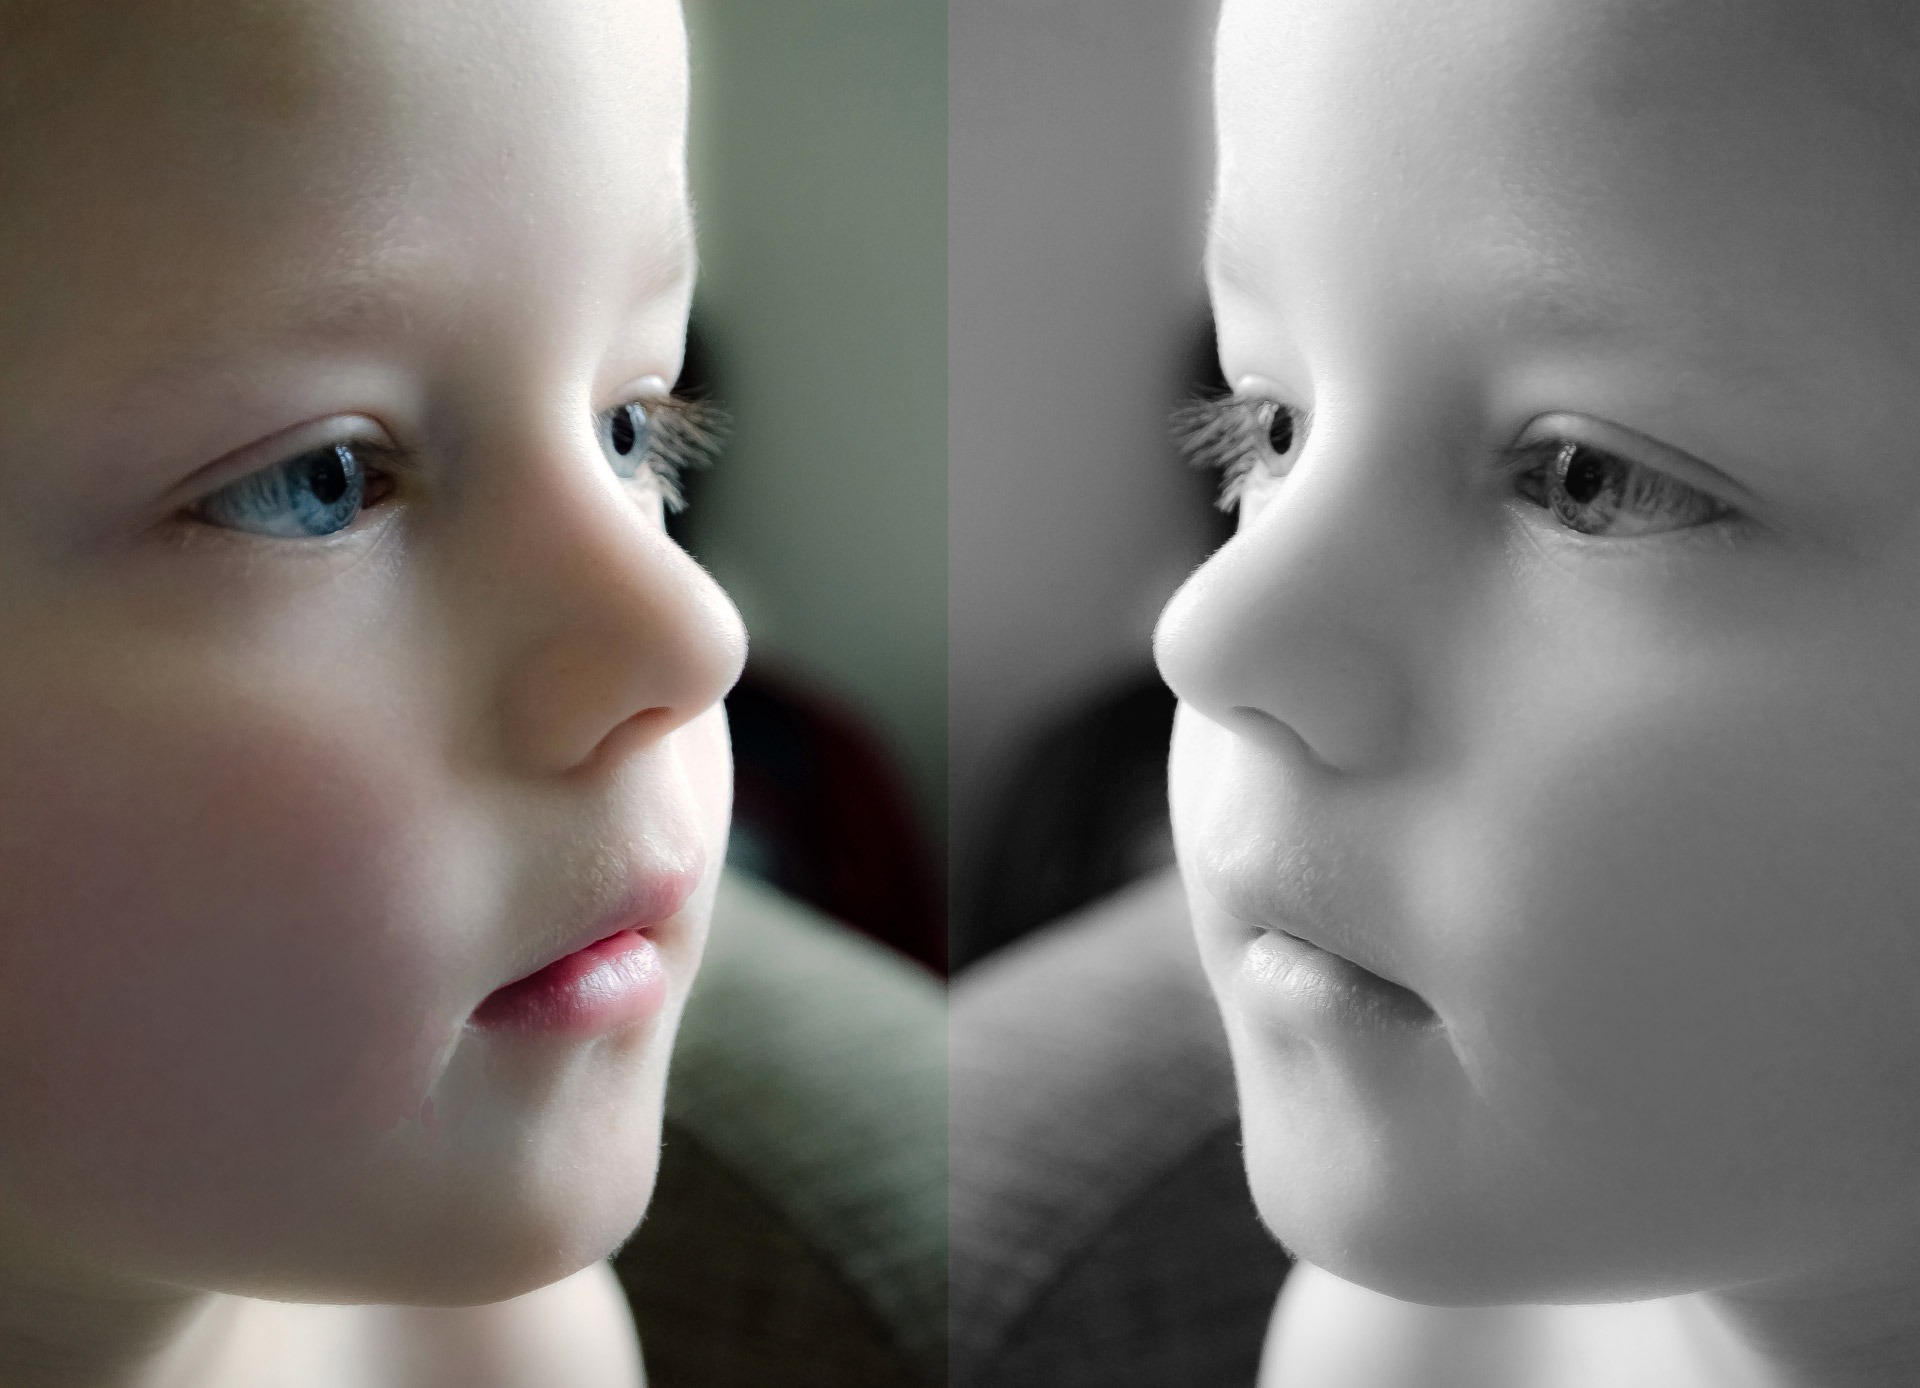
person, black and white, people, photography, boy, kid, perspective, portrait, young, child, monochrome, lip, close up, human body, face, nose, cheek, background, infant, toddler, eye, head, mirror, skin, beauty, organ, effect, monochrome photography, portrait photography